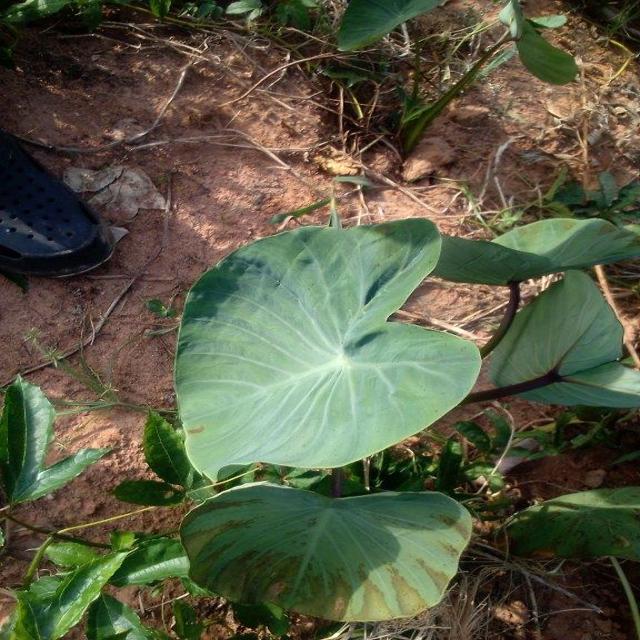
Label: Healthy